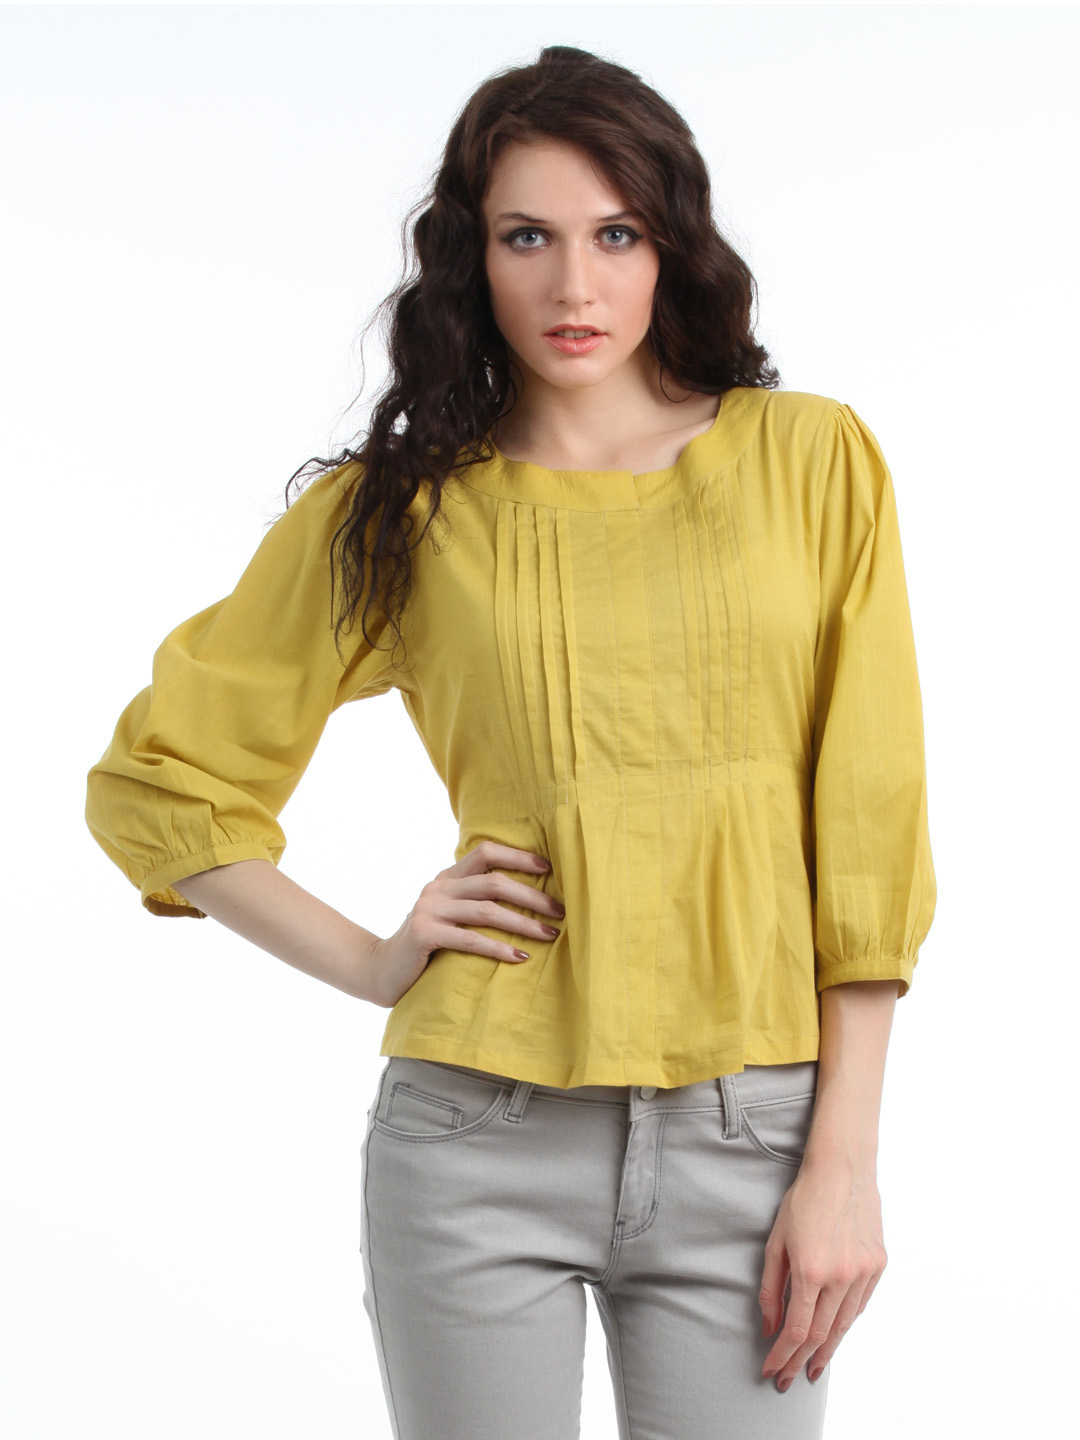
Fabindia Women Yellow Top
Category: Apparel / Topwear / Tops
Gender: Women
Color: Yellow
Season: Summer 2012
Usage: Casual